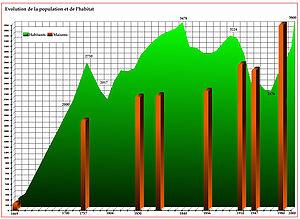
Evolution de la population d'Olne
La géographie de la commune d'Olne permet une radiographie de la micro-région et la microhistoire d'Olne, village du Pays de Herve proche de Liège en Belgique, permettant notamment de tirer des conclusions sur l'influence des grandes agglomérations sur une entité rurale.